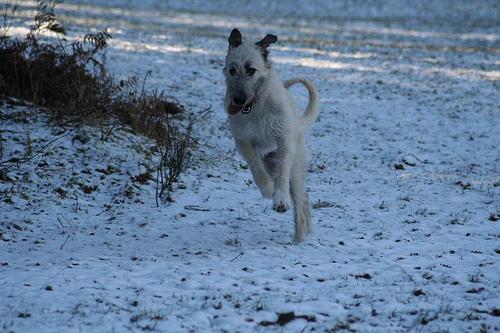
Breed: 224-n000039-Irish_wolfhound